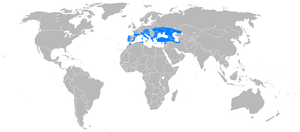
Carte de distribution de la Cistude d'Europe Emys orbicularis.Русский: Ареал болотной черепахи (Emys orbicularis).
La Cistude est une espèce de tortue de la famille des Emydidae.